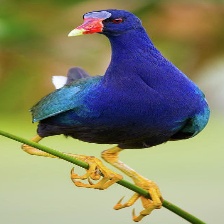
Species: PURPLE GALLINULE
Scientific name: PORPHYRIO MARTINICUS
ImageNet parent category: european_gallinule